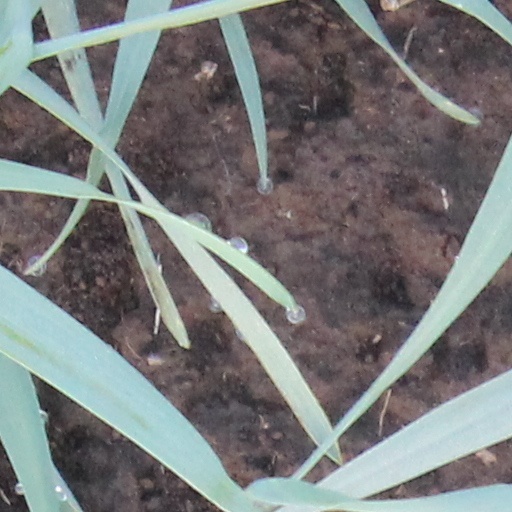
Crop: wheat